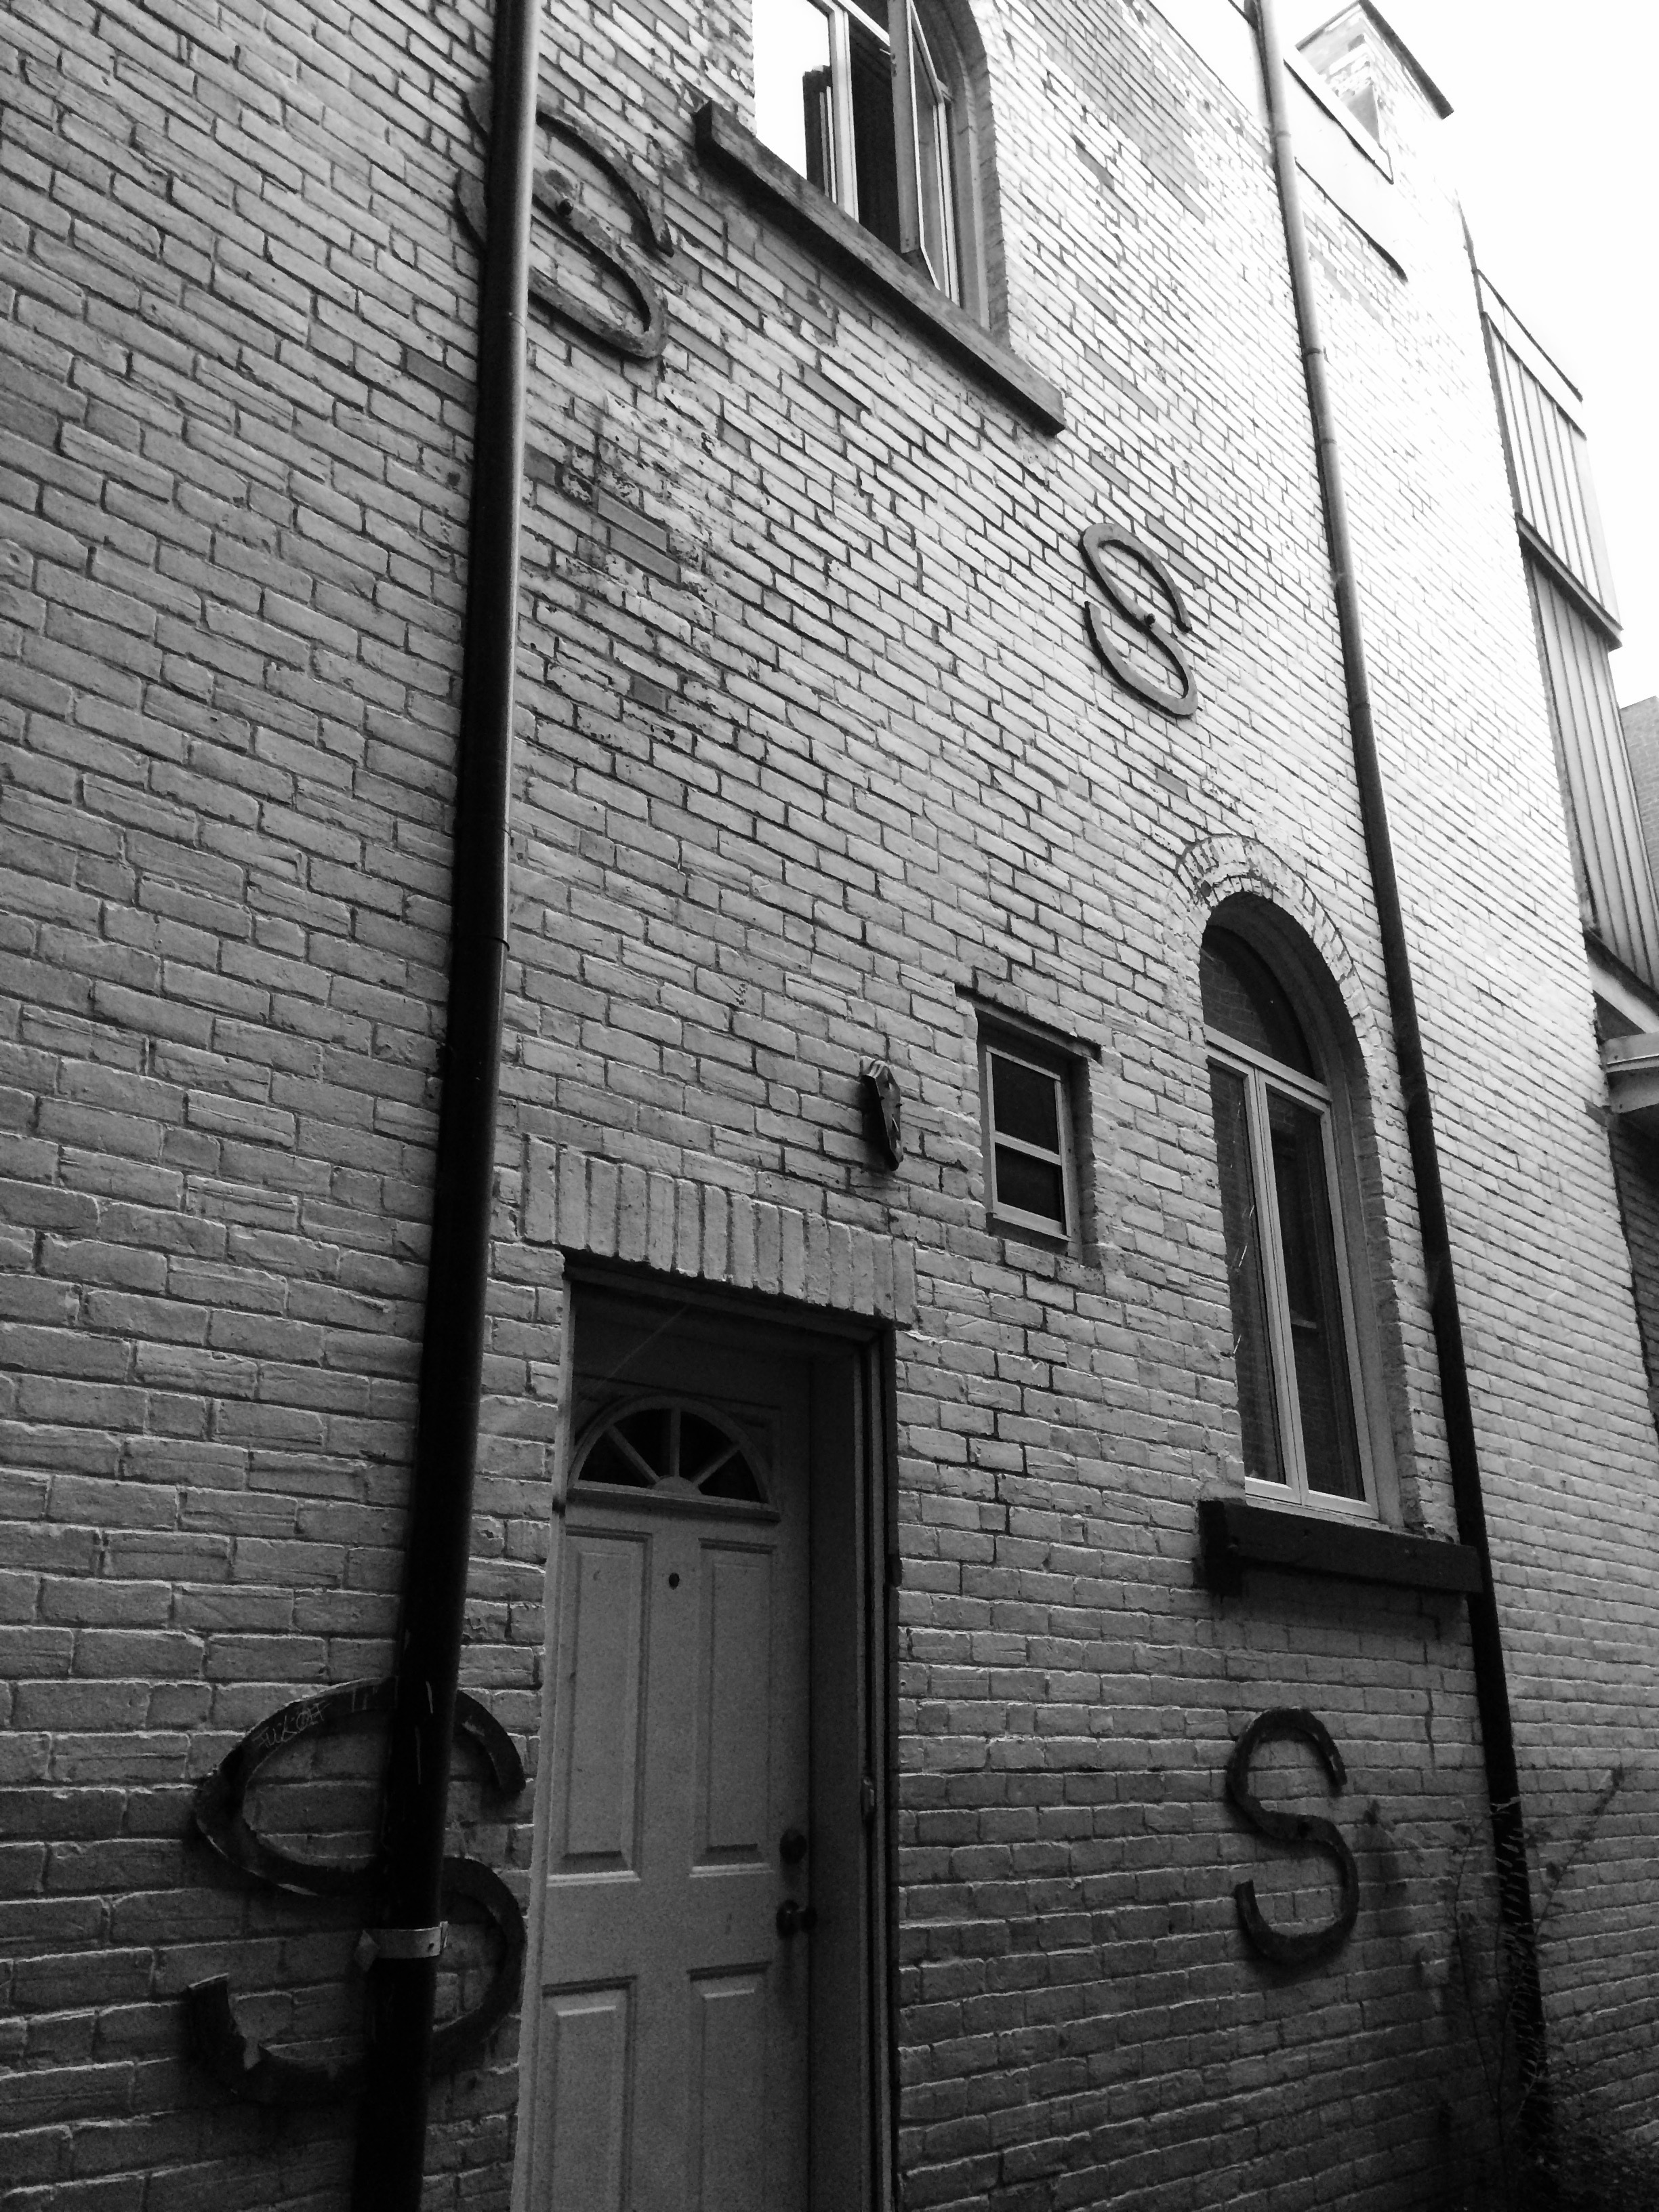
black and white, architecture, road, white, street, house, window, alley, wall, facade, black, monochrome, brick, infrastructure, monochrome photography